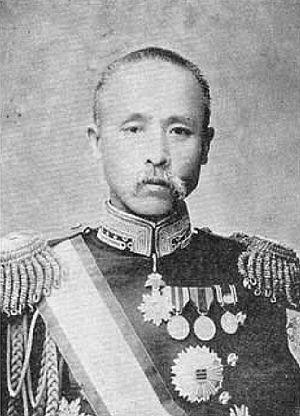
Les « Cinq traîtres d'Eulsa » est le surnom donné aux hauts fonctionnaires de l'empire coréen ayant signé le traité d'Eulsa de 1905 permettant d'établir le protectorat japonais sur le pays.